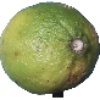
Label: Limes 1